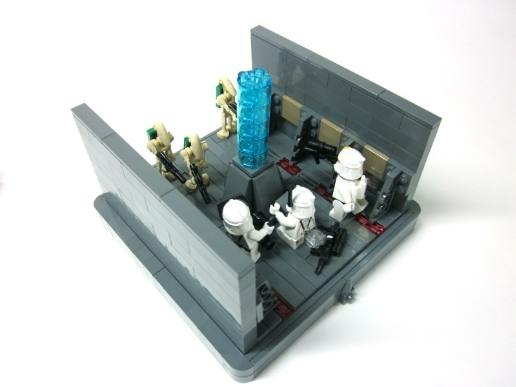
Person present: No